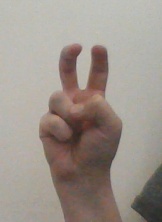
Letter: toot